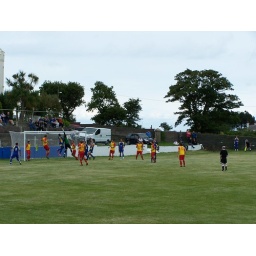
IOM Keeper tips ball over the bar under pressure from Bossman